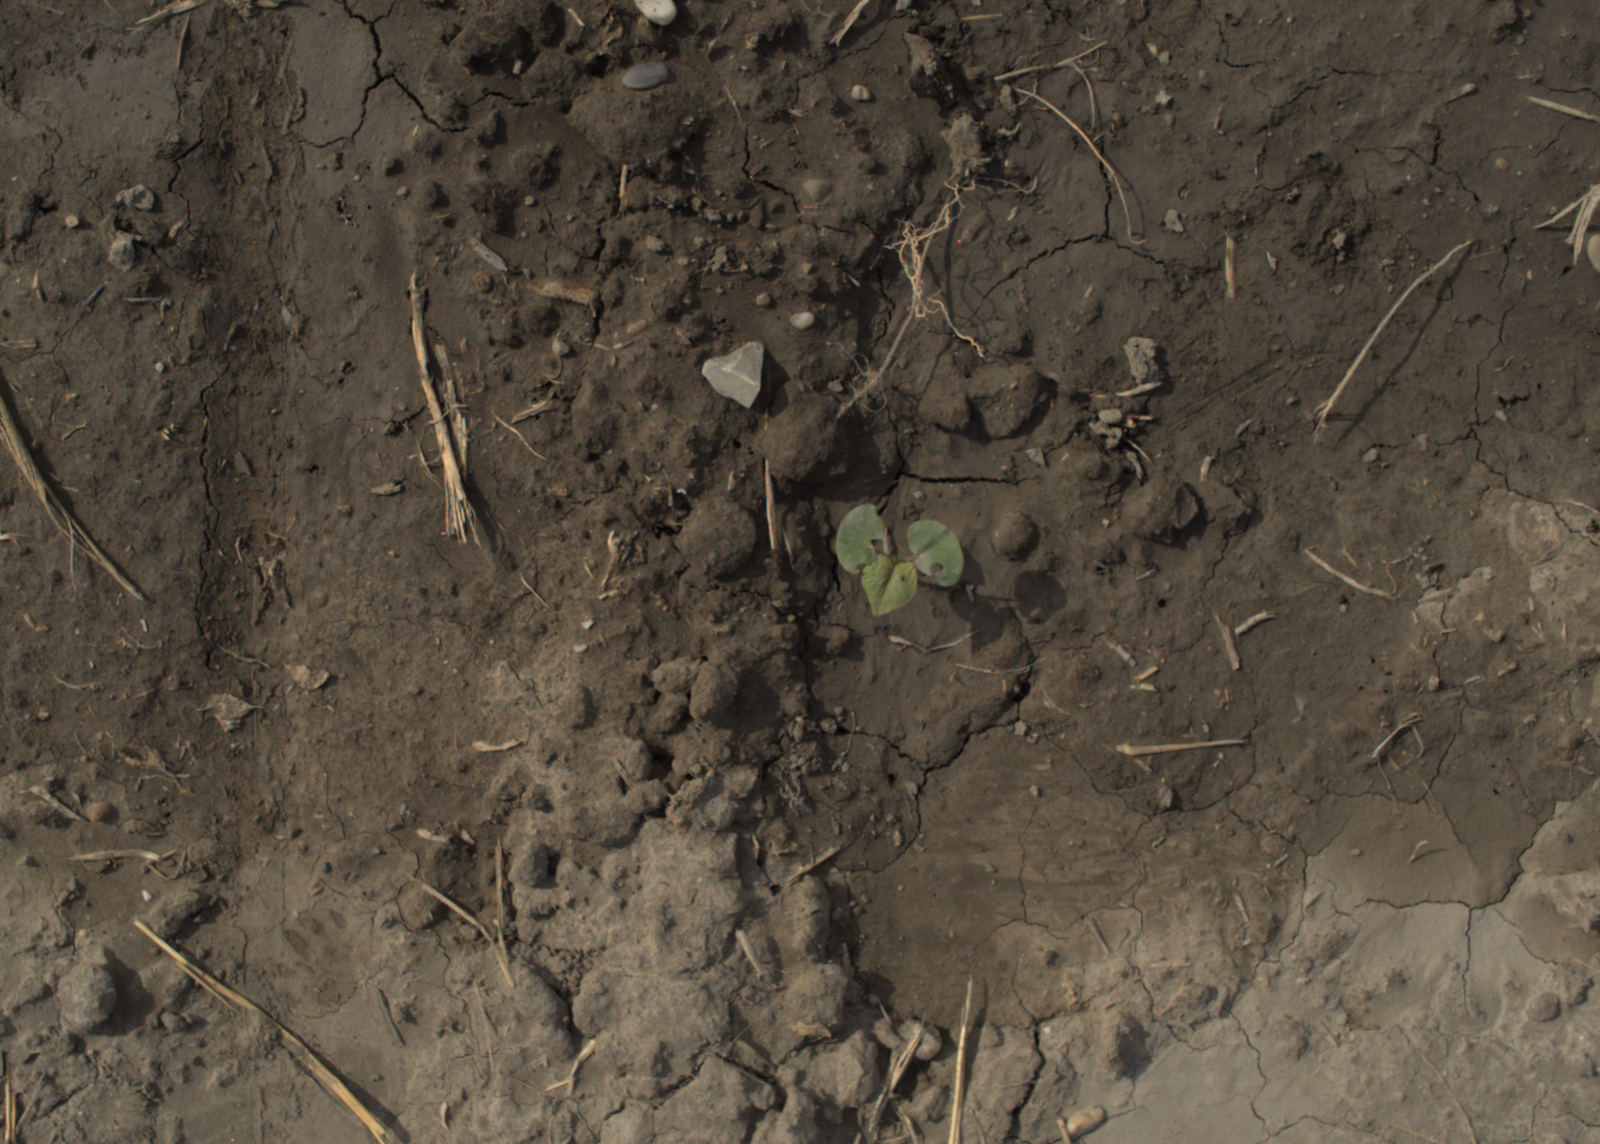
Capture date: 16.09.2021 11:15:06
Weather: mixed
Wind: light
Seeding date: 02.09.2021
Plant canopy height (mm): 957